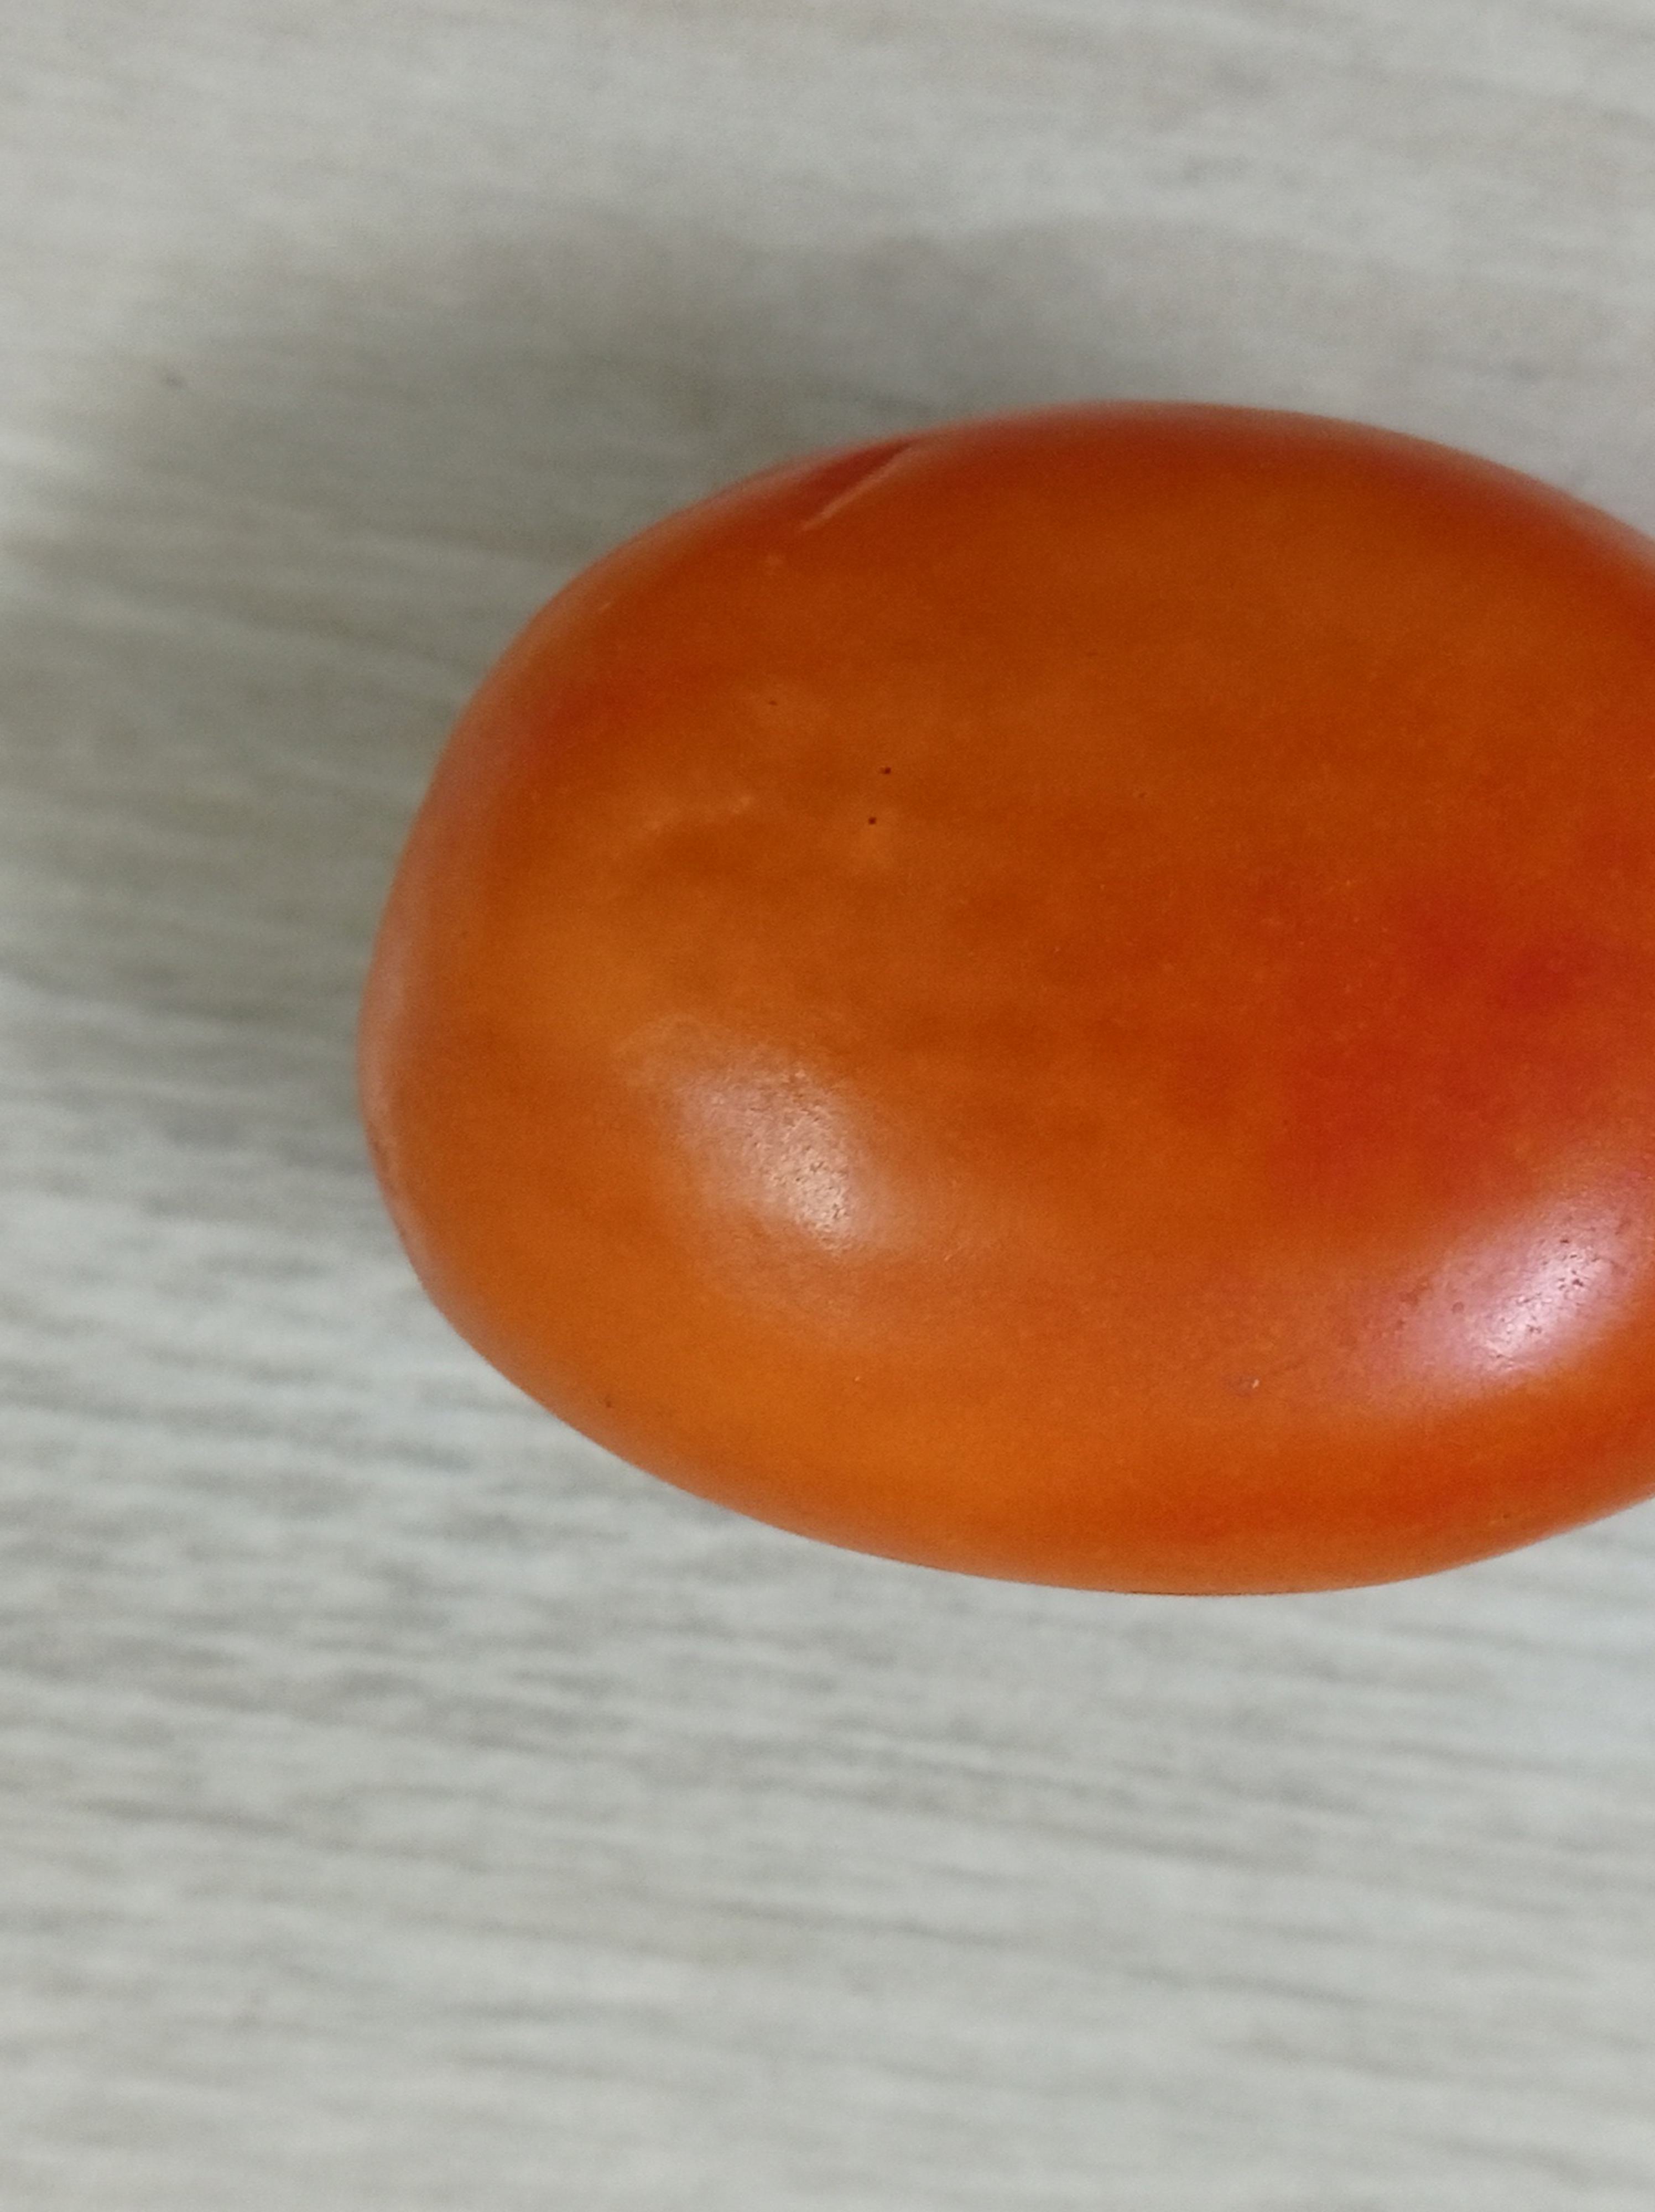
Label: Fresh